Ruthard of Mainz

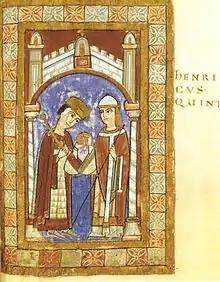
Archbishop Ruthard of Mainz hands over the Sphaira to Henry V.

Ruthard (died 1109) was Archbishop of Mainz from 1089 to 1109, and a leading opponent of the Emperor Henry IV and his antipope Clement III (Wibert of Ravenna). He spent nearly eight years in exile because of his opposition, and played a part in the successful revolt of Henry V against his father.